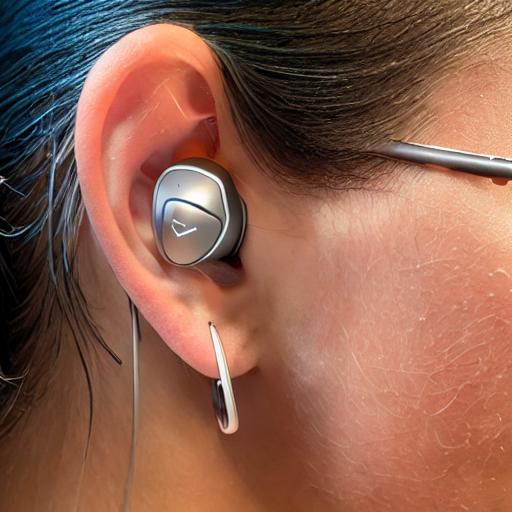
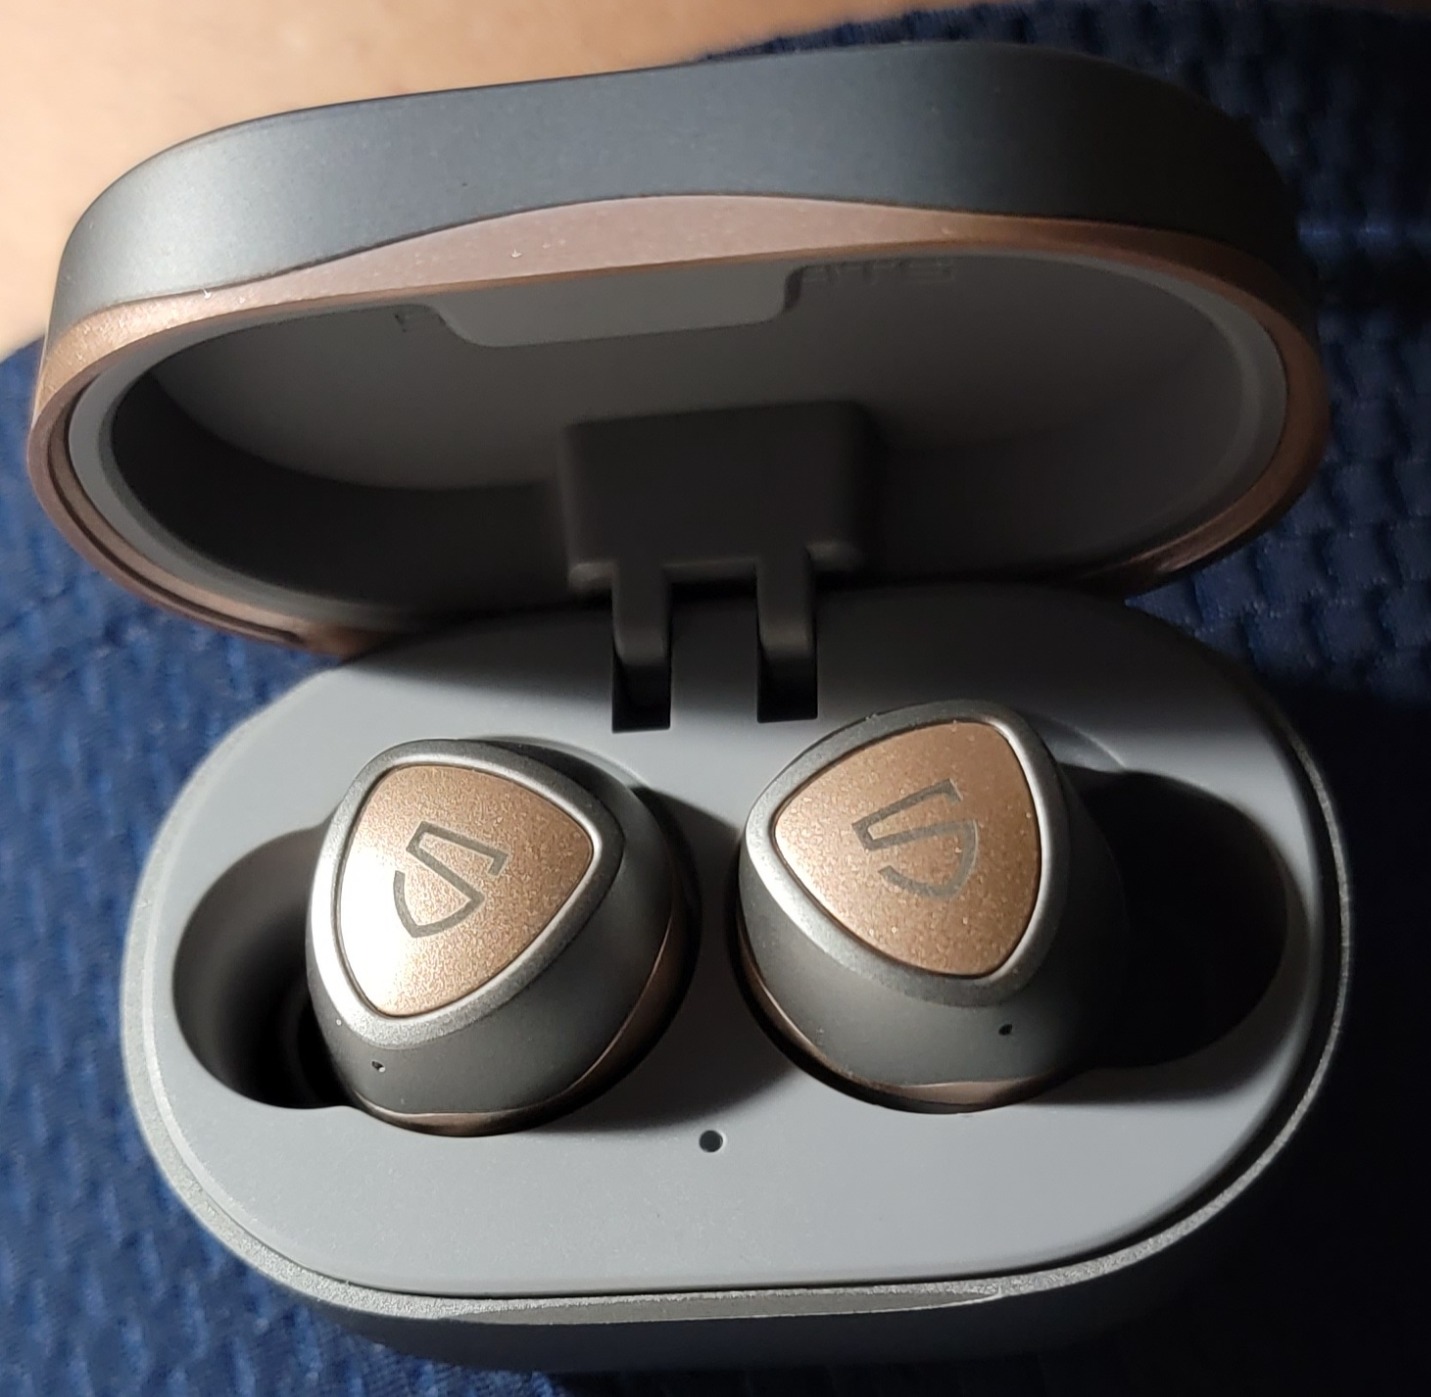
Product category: earbuds
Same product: no